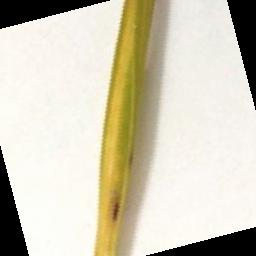
Label: Rice___Brown_Spot